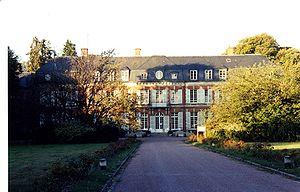
La Houssoye est une commune française située dans le département de l'Oise, en région Hauts-de-France.
Cet article recense de manière non exhaustive les châteaux, maisons fortes, mottes castrales, situés dans le département français de l'Oise. Il est fait état des inscriptions et classements au titre des monuments historiques, ainsi que de l'inscription au pré-inventaire des jardins remarquables.